Carl Eytel

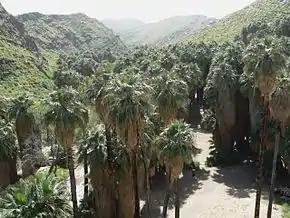
California Fan Palms ("Washingtonia filifera"), a favorite of Eytel, in Palm Canyon, near Palm Springs

Eytel depicted the life of Navajo, Hopi, Cahuilla, Serrano and Kamia peoples, including landscapes of the New Mexico Eight Northern Pueblos in San Ildefonso, Laguna, Tesuque and Taos Pueblo. The Walpi Pueblo on First Mesa, Hopi Reservation, Arizona, and Cocopah people near Calexico, California were drawn as well.